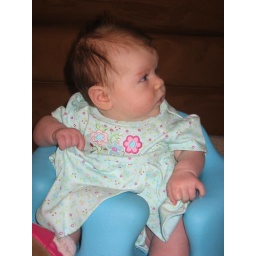
Meri sitting up like a big girl in the Bumbo